Olivia Porter (cricketer)

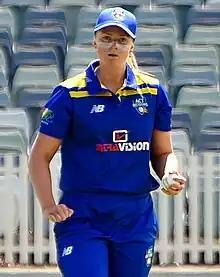
Porter playing for the ACT in September 2022

Olivia Kate Porter (born 14 November 2001) is an Australian cricketer who plays for the ACT Meteors in the Women's National Cricket League (WNCL) and the Sydney Thunder in the Women's Big Bash League (WBBL). An all-rounder, she bowls right-arm medium pace and bats right-handed.